Huguo Temple (Wenzhou)

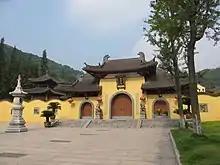
The Shanmen at Huguo Temple.

Huguo Temple is a Buddhist temple located in Jingshan Park, Wenzhou, Zhejiang.